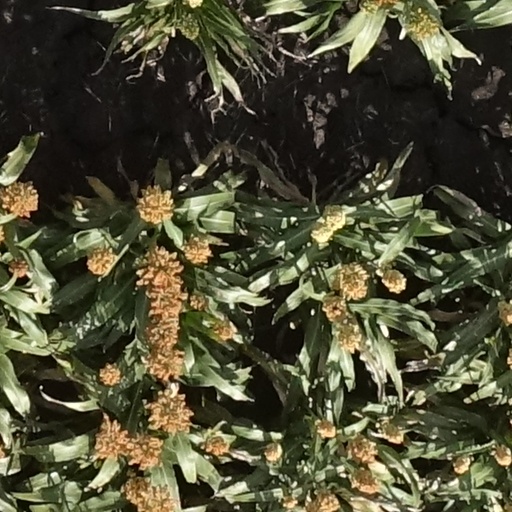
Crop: sorghum